Casius quadrangle

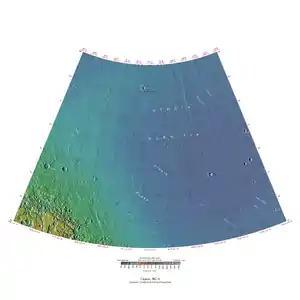
Map of Casius quadrangle from Mars Orbiter Laser Altimeter (MOLA) data. The highest elevations are red and the lowest are blue.

The Casius quadrangle is one of a series of 30 quadrangle maps of Mars used by the United States Geological Survey (USGS) Astrogeology Research Program. The quadrangle is located in the north-central portion of Mars' eastern hemisphere and covers 60° to 120° east longitude (240° to 300° west longitude) and 30° to 65° north latitude. The quadrangle uses a Lambert conformal conic projection at a nominal scale of 1:5,000,000 (1:5M). The Casius quadrangle is also referred to as MC-6 (Mars Chart-6). Casius quadrangle contains part of Utopia Planitia and a small part of Terra Sabaea.